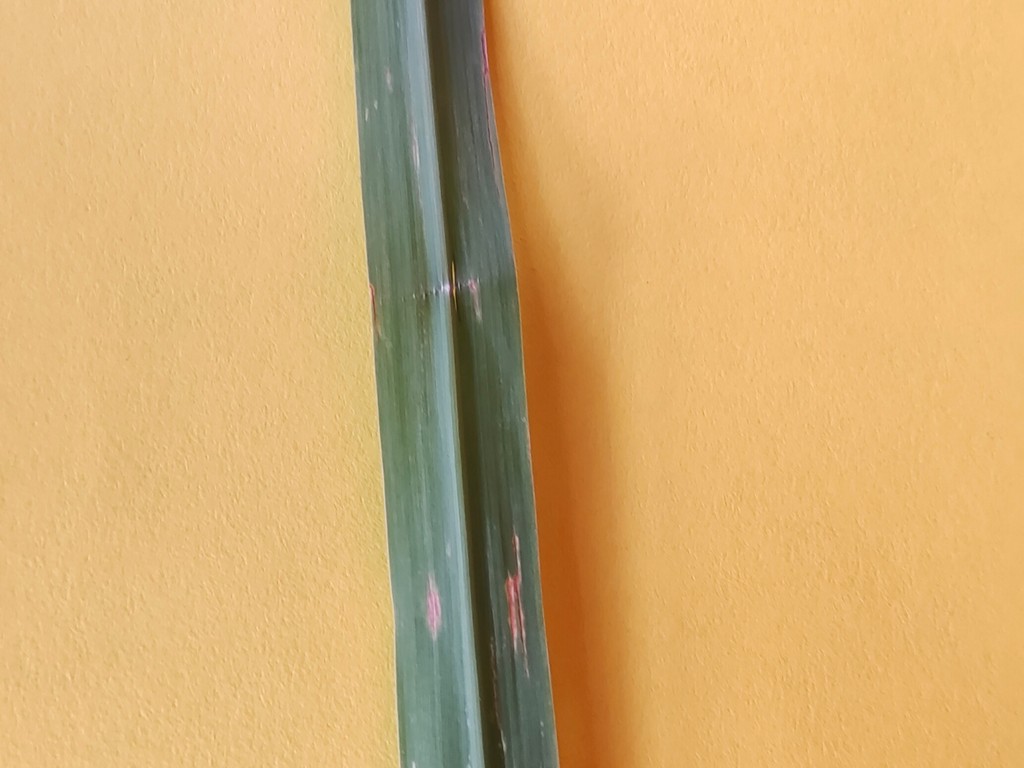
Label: Unhealthy